Jorge Vizcarrondo

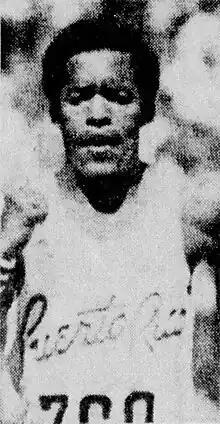
Vizcarrondo in the 100 metres at the 1972 Olympics

Jorge Vizcarrondo Somohano (born 7 May 1948) is a Puerto Rican sprinter. He competed in the 100 metres at the 1968 Summer Olympics and the 1972 Summer Olympics.